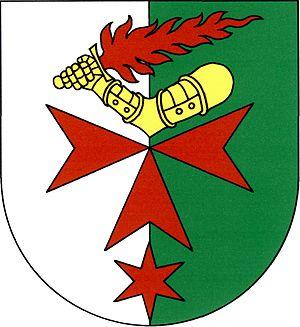
Blatno est une commune du district de Louny, dans la région d'Ústí nad Labem, en République tchèque. Sa population s'élevait à 521 habitants en 2018.